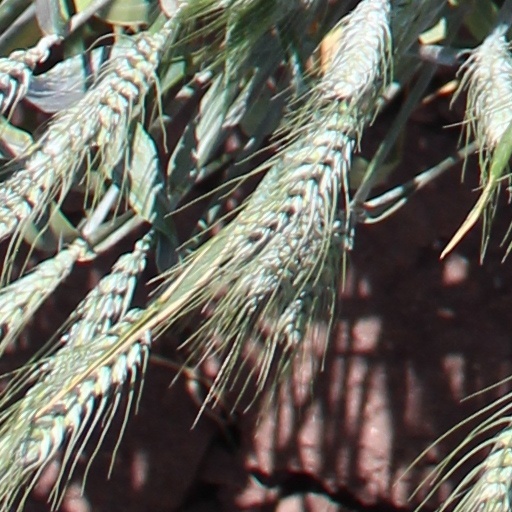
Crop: wheat